Hugo W. Koehler

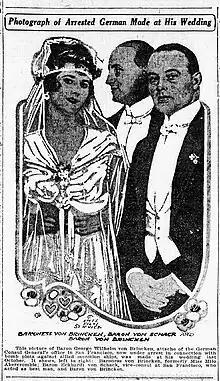
Wilhelm von Brincken at his wedding to Milo Abercrombie in October, 1915

In her diary, "Mayfair to Moscow", published in 1921, Sheridan described Koehler as "heaven sent", writing that "Koehler promised to be at my side in case of need. He was amazingly kind and put up with infinite boredom and waiting on our account." In a letter Koehler wrote from Poland in 1922, he mentioned an incident that reminded him of the "famous Mrs. Sheridan at whom the Foreign Office thundered so loudly... and yet be it known (although this, of course, is closely guarded) that she was an agent for the British Intelligence Service."